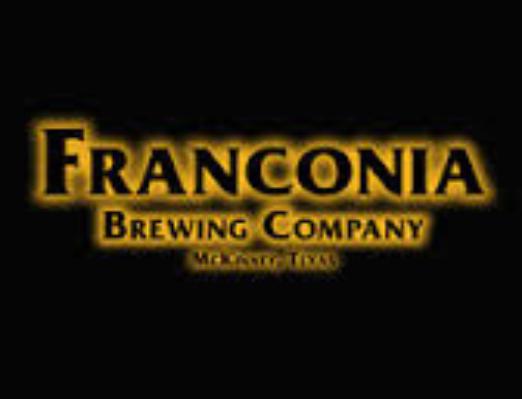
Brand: Franconia
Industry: Food